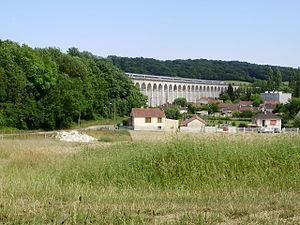
Viaduc ferroviaire de Longueville, Seine-et-Marne, France avec un train de grande ligne se dirigeant vers Troyes, Aube (à droite, sud-est)
Longueville est une commune française située dans le département de Seine-et-Marne en région Île-de-France.